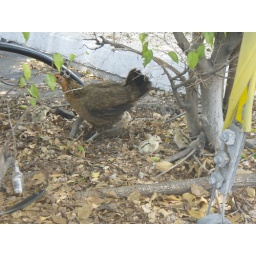
A chicken and chiks near the street in Key West.